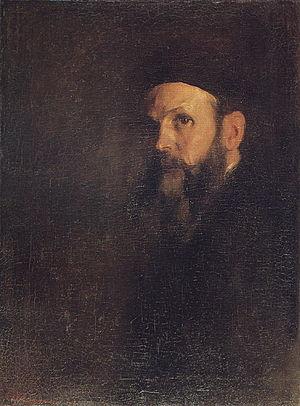
António Carneiro, né le 16 septembre 1872 à Amarante et mort le 31 mars 1930 à Porto, est un peintre portugais.